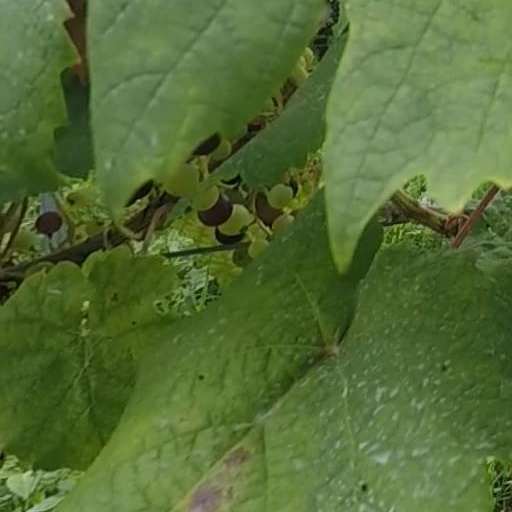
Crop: grape